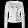
Label: Coat